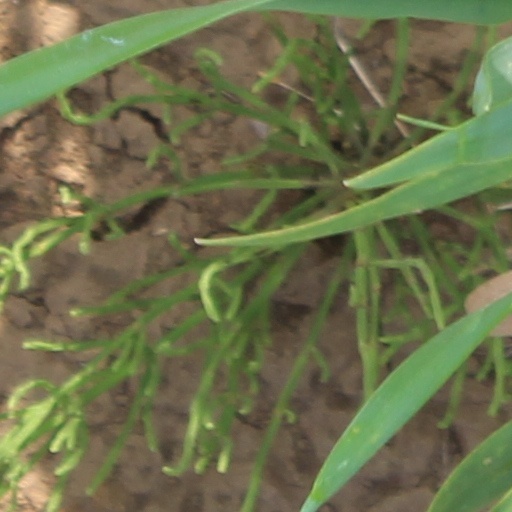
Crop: wheat